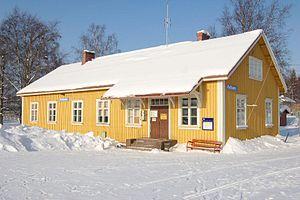
Paltamo est une municipalité du centre-nord de la Finlande, dans la région du Kainuu.
Thure Hellström parfois Thure Hällström est un architecte finlandais.